Dominicus Claessens

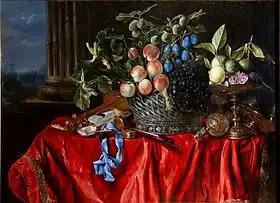
"Still life of fruit and musical instruments on a draped table"

Very little is known about Claessens' life. He was likely born in Antwerp around 1631 as on 4 July 1674 he declared (as a witness) to be 'ontrent 43 jaeren' (around 42 years old). He became a master in the Guild of Saint Luke of Antwerp in 1660–1661.